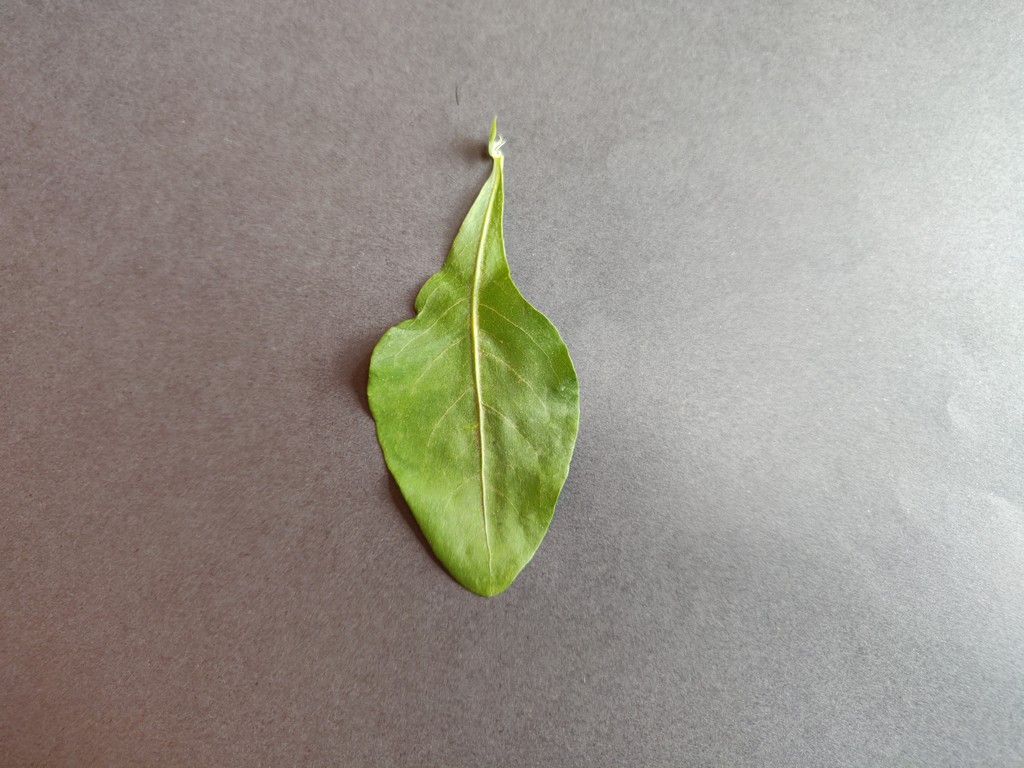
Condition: Healthy
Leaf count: single
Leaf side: front